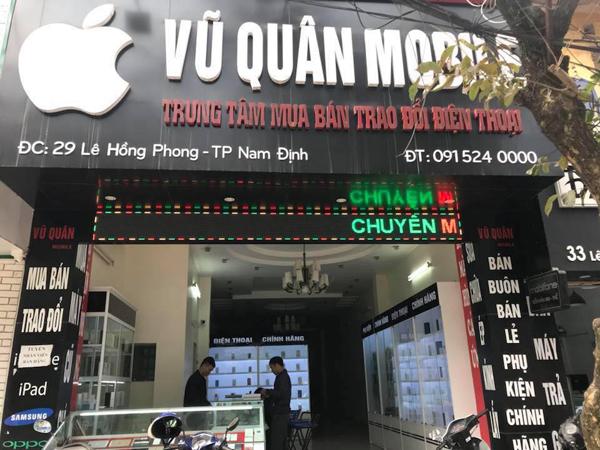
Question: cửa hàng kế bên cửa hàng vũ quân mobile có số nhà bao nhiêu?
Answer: số 33